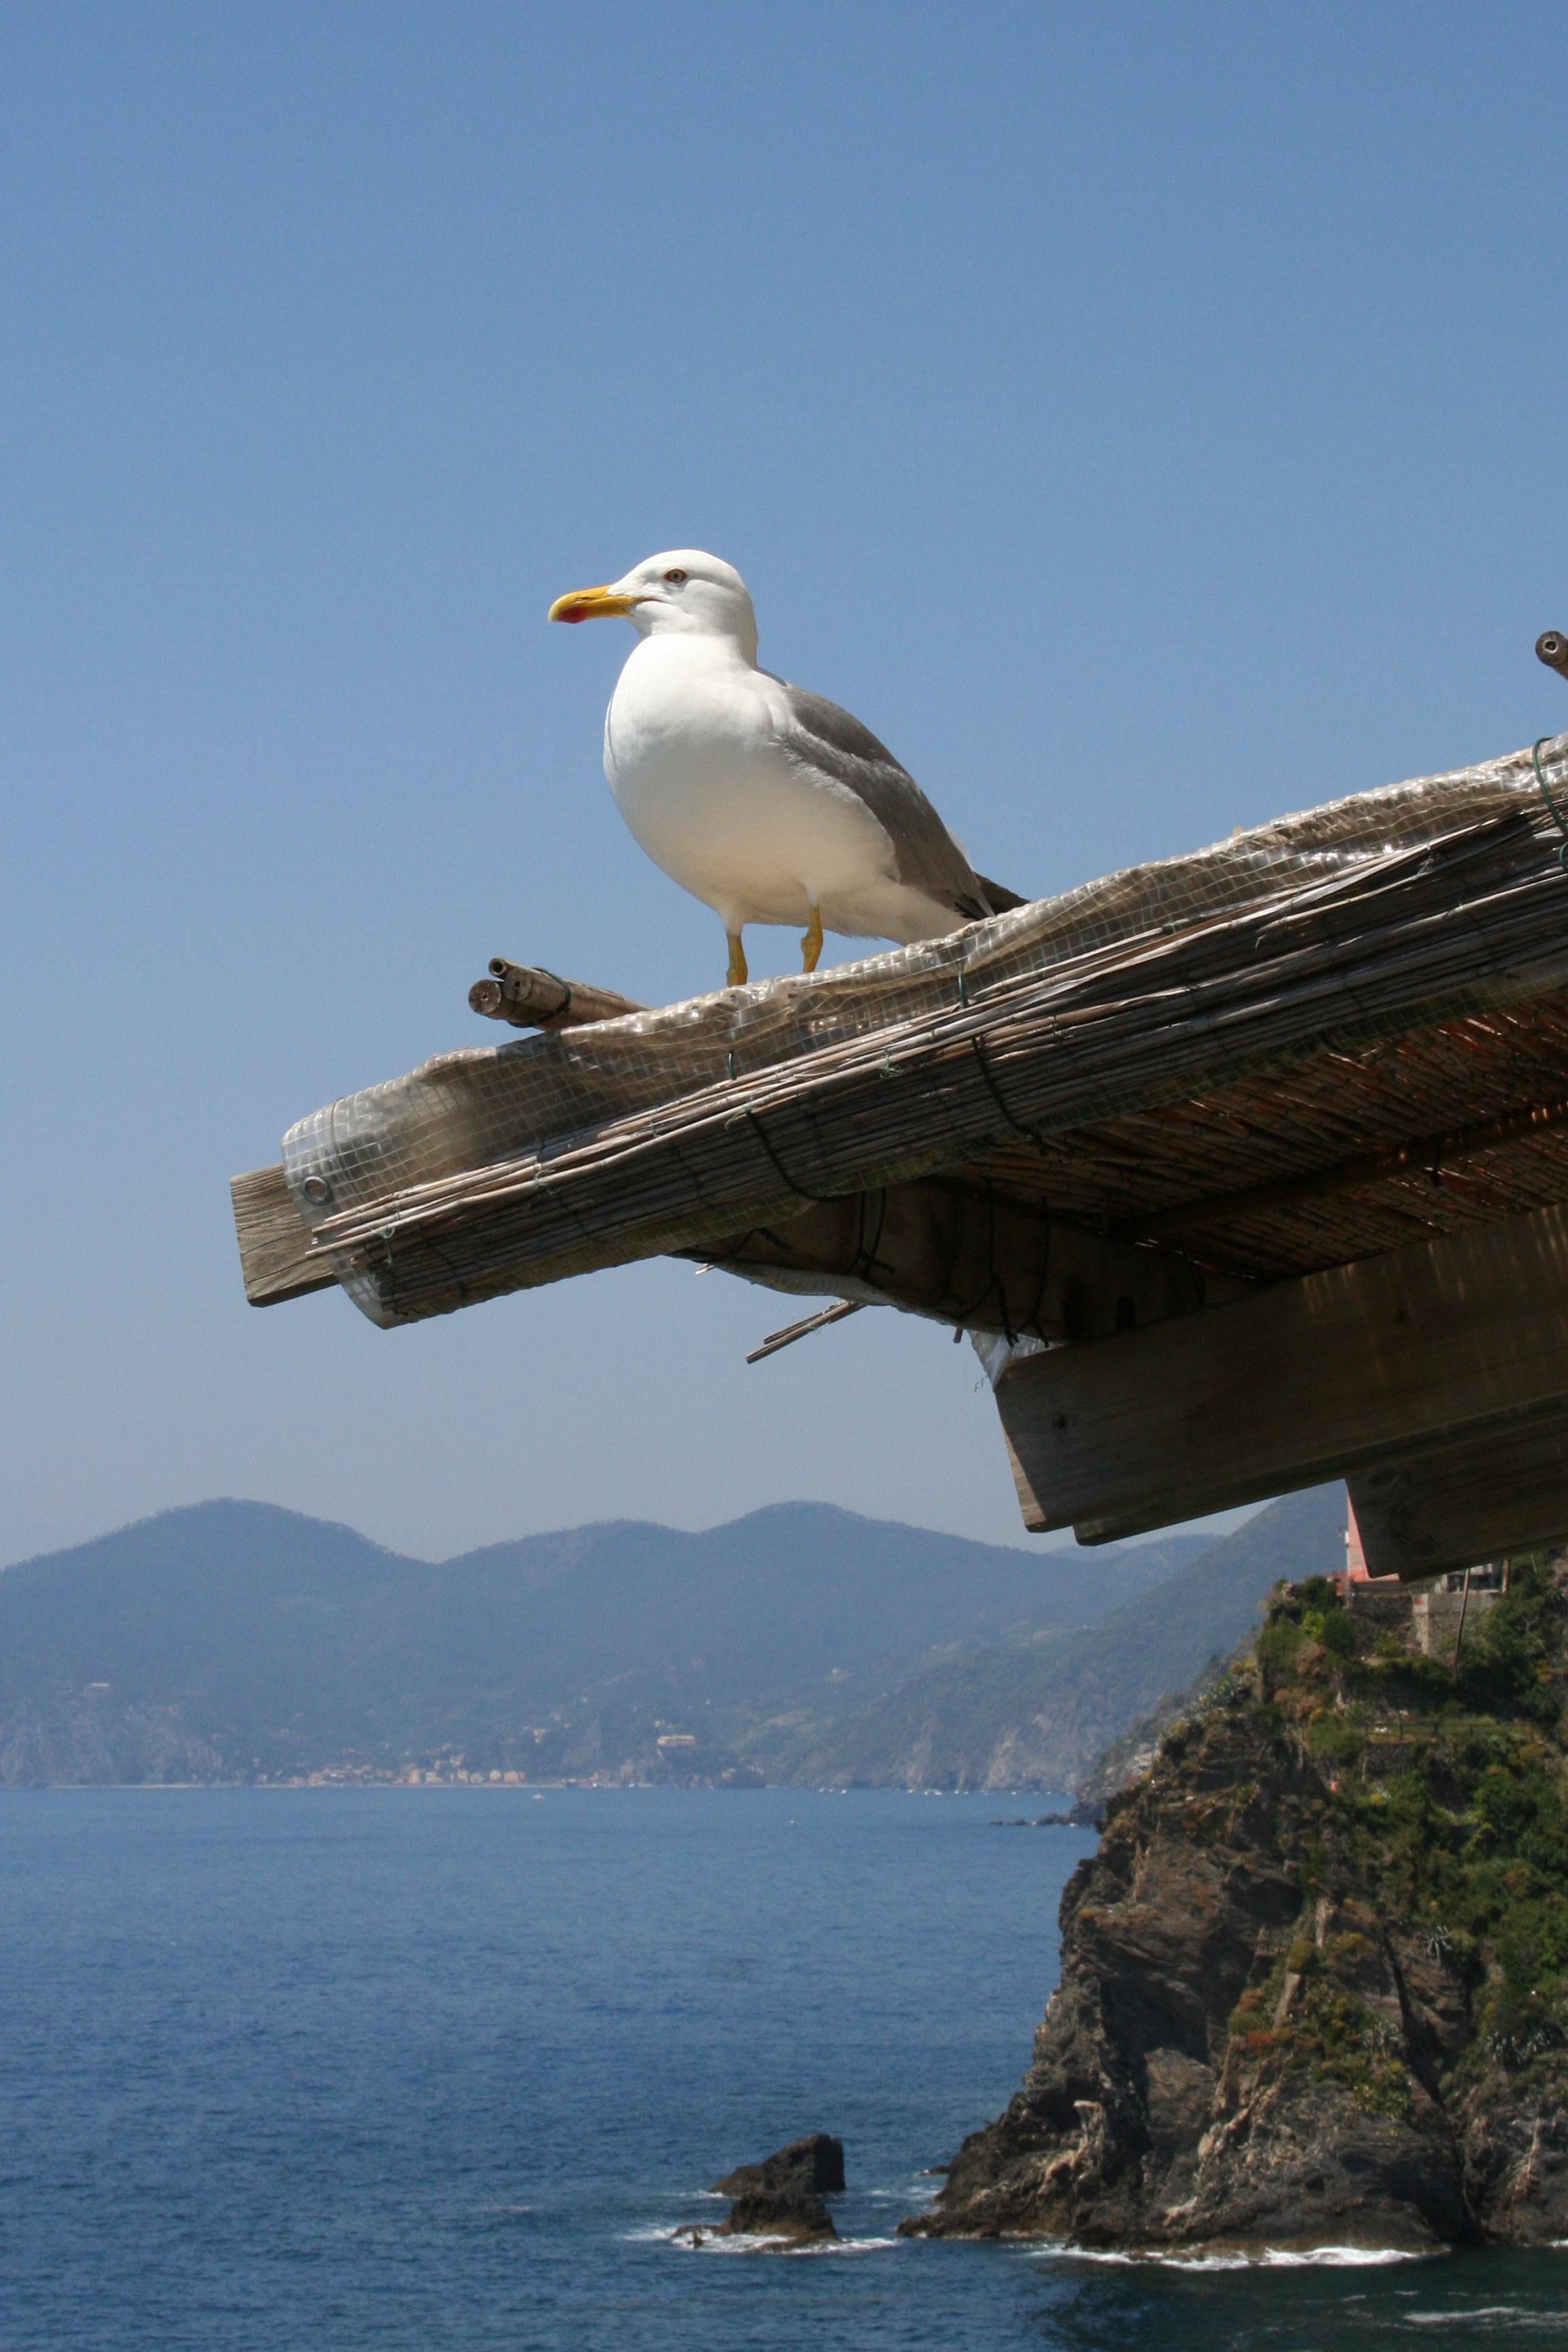
sea, coast, water, nature, ocean, bird, seabird, seagull, cliff, mediterranean, tower, gull, italy, blue, rocks, charadriiformes